Touring Talkies (2013 film)

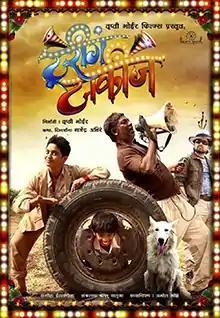
Poster

Touring Talkies is a 2013 Indian Marathi-language film directed by Gajendra Ahire and produced by Trupti Bhoir, starring Subodh Bhave, Trupti Bhoir and Neha Pendse.